Bafia

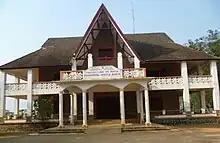
Building of the Prefecture of Bafia

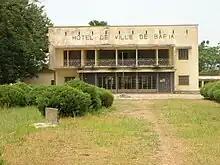
Bafia City Hall

The office of the Bafia Divisional Office was built by Italians, prisoners of the first World War in 1920 under the supervision of French. The former department of MBAM was the actual department of Mbam-et–Inoubou and Mbam-et-Kim. Since 1992 Bafia has been divide in two, the Division of Mbam-et-Inoubou and Mbam et Kim. Bafia also has a Sub–Préfecture to administer the district of Bafia, a commune that include the territorial spring of this commune. All the central administration of the county is handled in the town by departmental and district delegates.